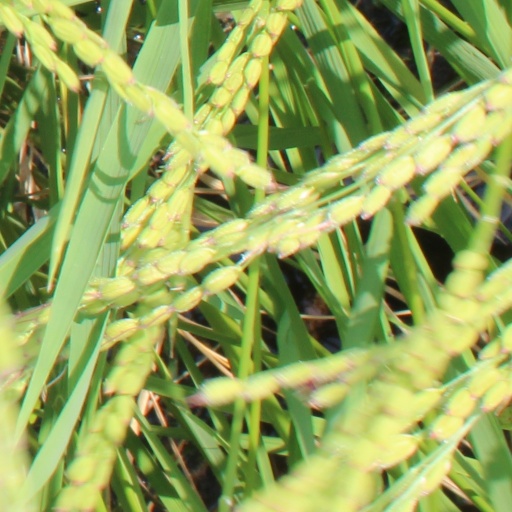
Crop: rice